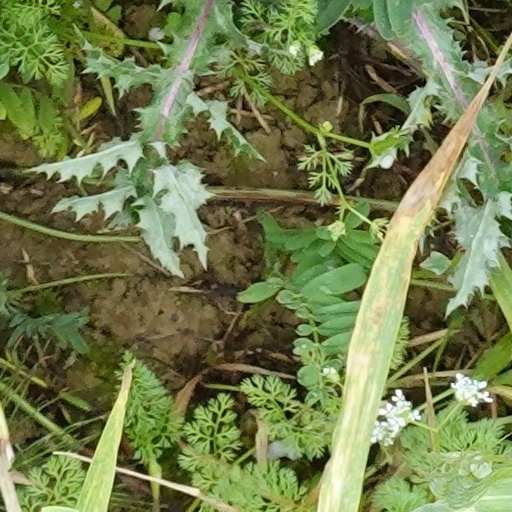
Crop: wheat